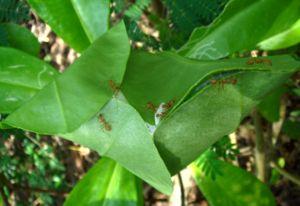
Les fourmis constituent la famille des Formicidae et, avec les guêpes et les abeilles, sont classées dans l’ordre des hyménoptères, sous-ordre des Apocrites. Ces insectes eusociaux forment des colonies, appelées fourmilières, parfois extrêmement complexes, contenant de quelques dizaines à plusieurs millions d’individus. Certaines espèces forment des supercolonies à plusieurs centaines de millions d’individus. Les termites, parfois appelés fourmis blanches pour leur ressemblance formelle et comportementale, sont de l’ordre des dictyoptères mais ne sont pas de proches parents.